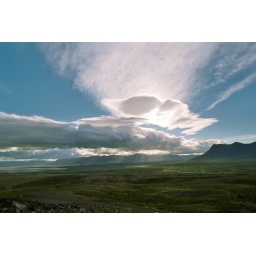
clouds in the sky